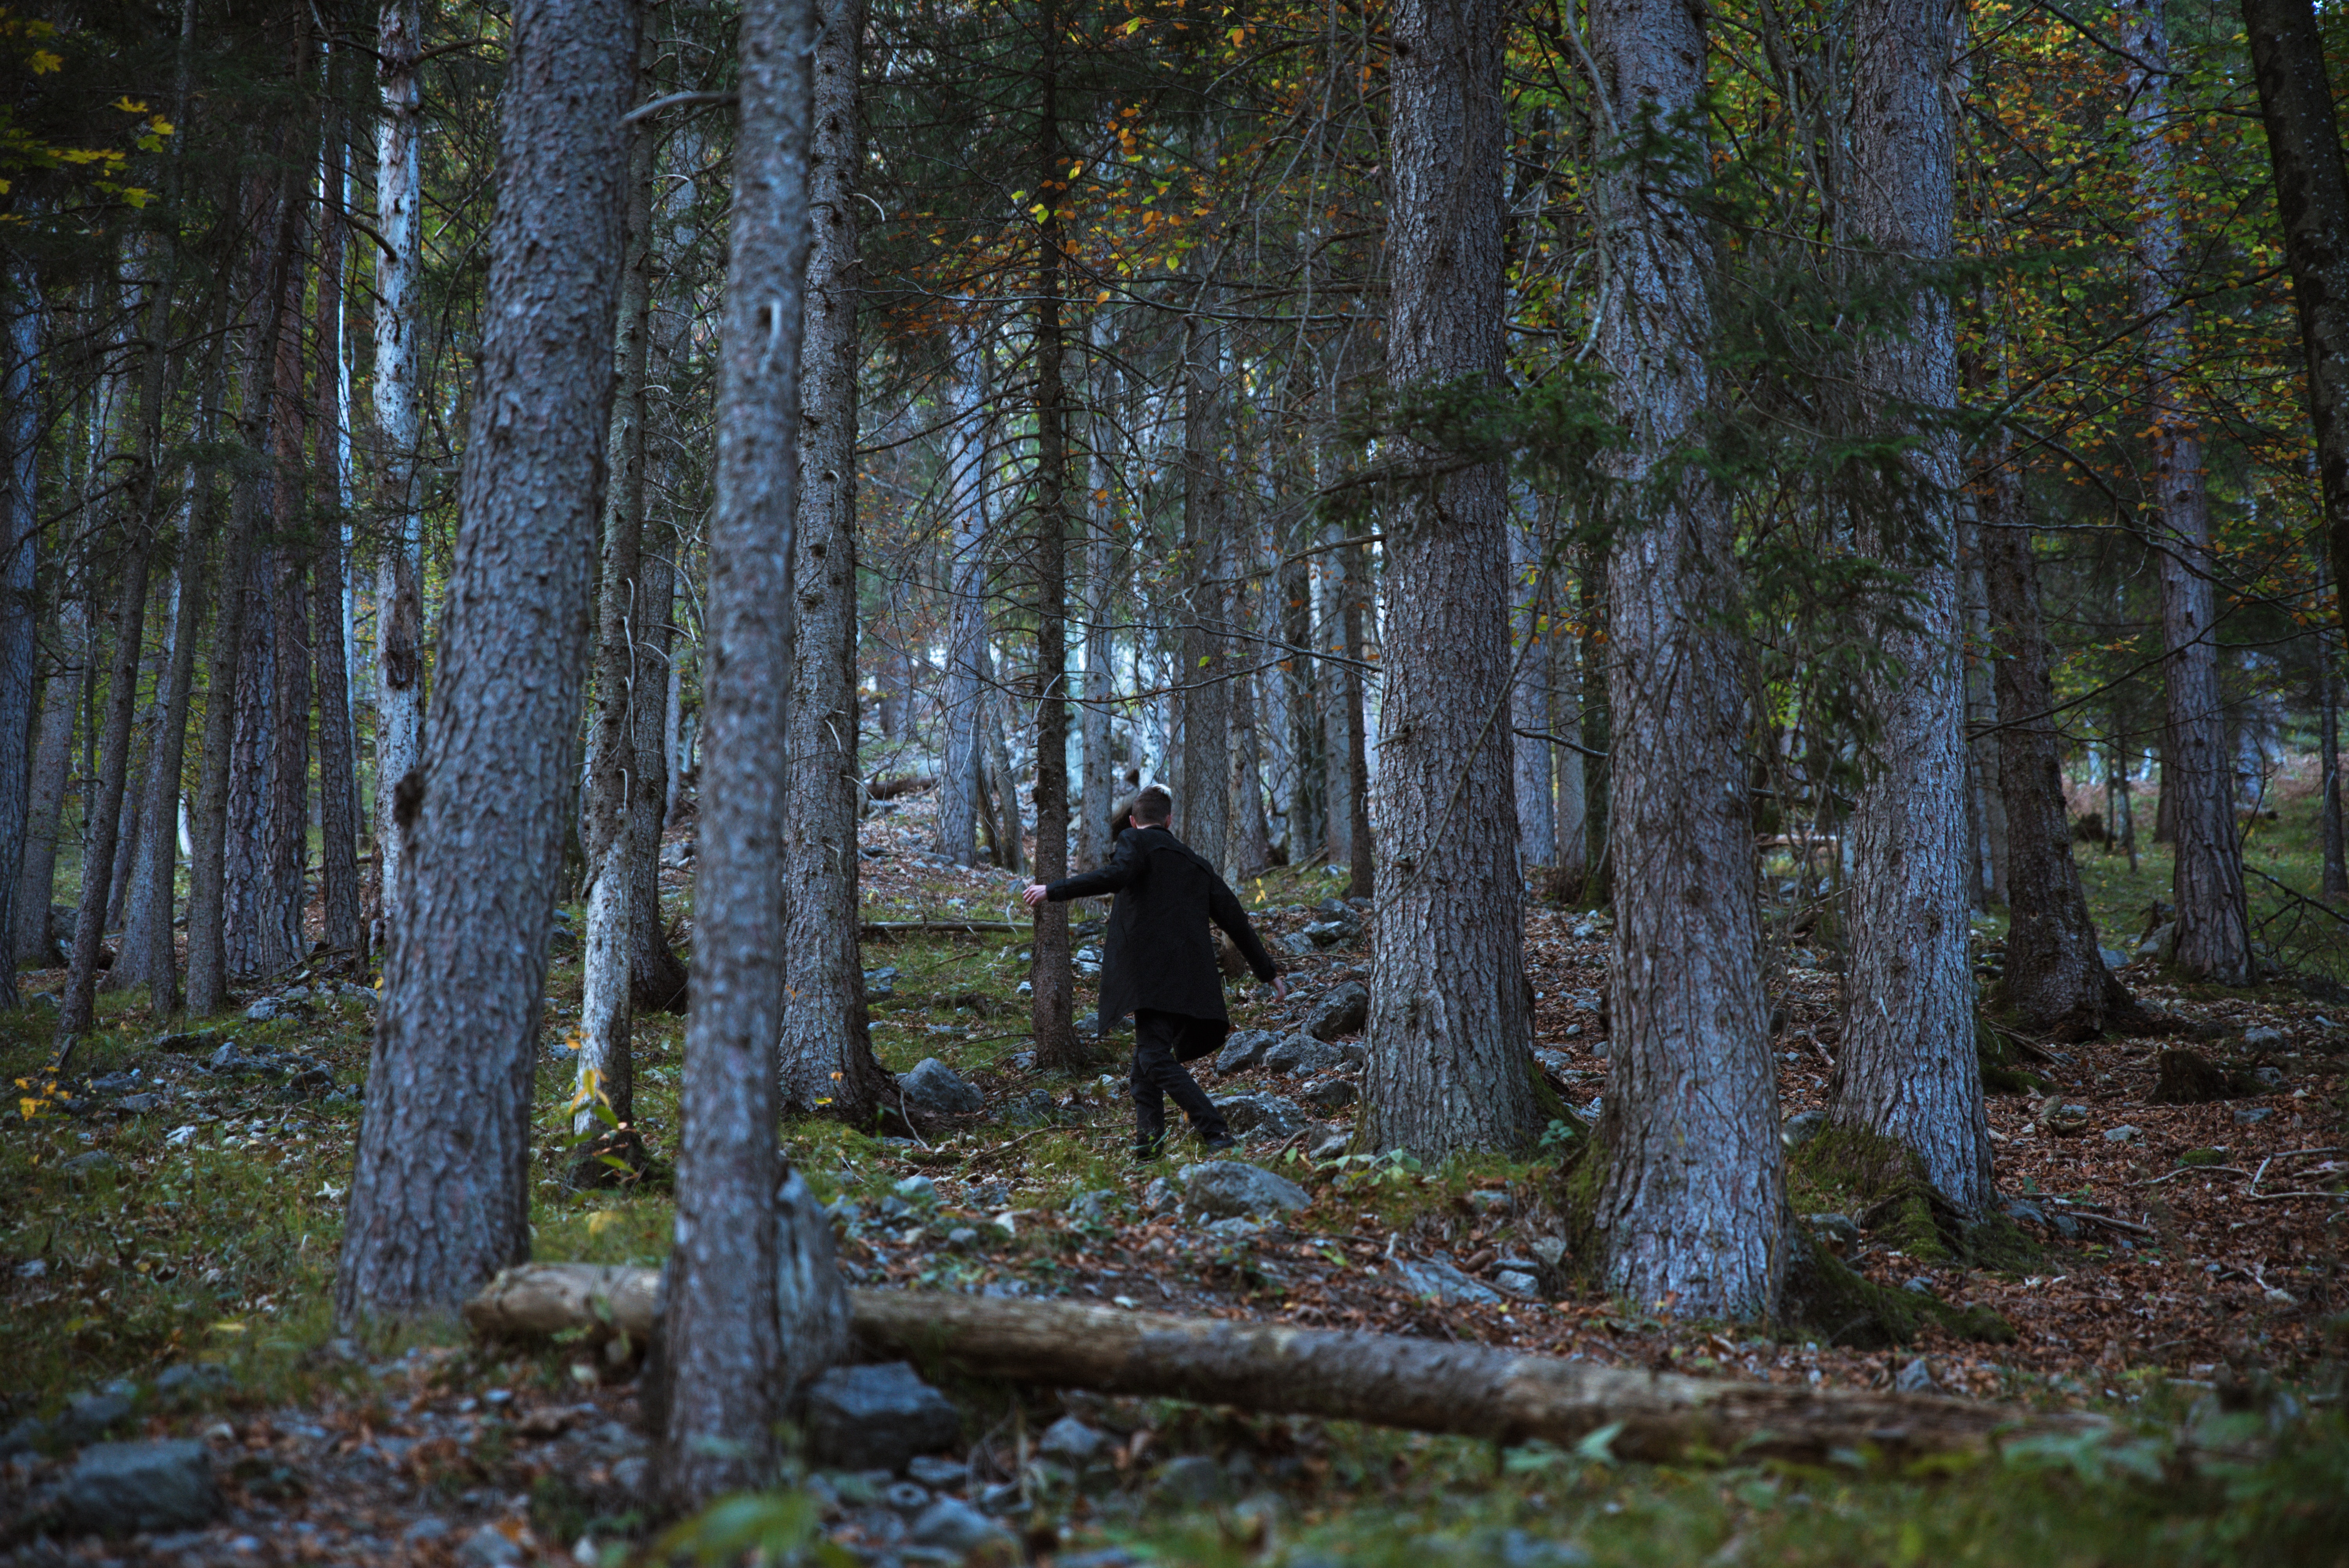
woodland, forest, ecosystem, nature, tree, old growth forest, wilderness, spruce fir forest, leaf, woody plant, temperate broadleaf and mixed forest, temperate coniferous forest, nature reserve, deciduous, path, autumn, northern hardwood forest concept, grove, biome, plant, sunlight, tropical and subtropical coniferous forests, grass, wildlife, valdivian temperate rain forest, landscape, branch, state park, wood, trail, trunk, riparian forest